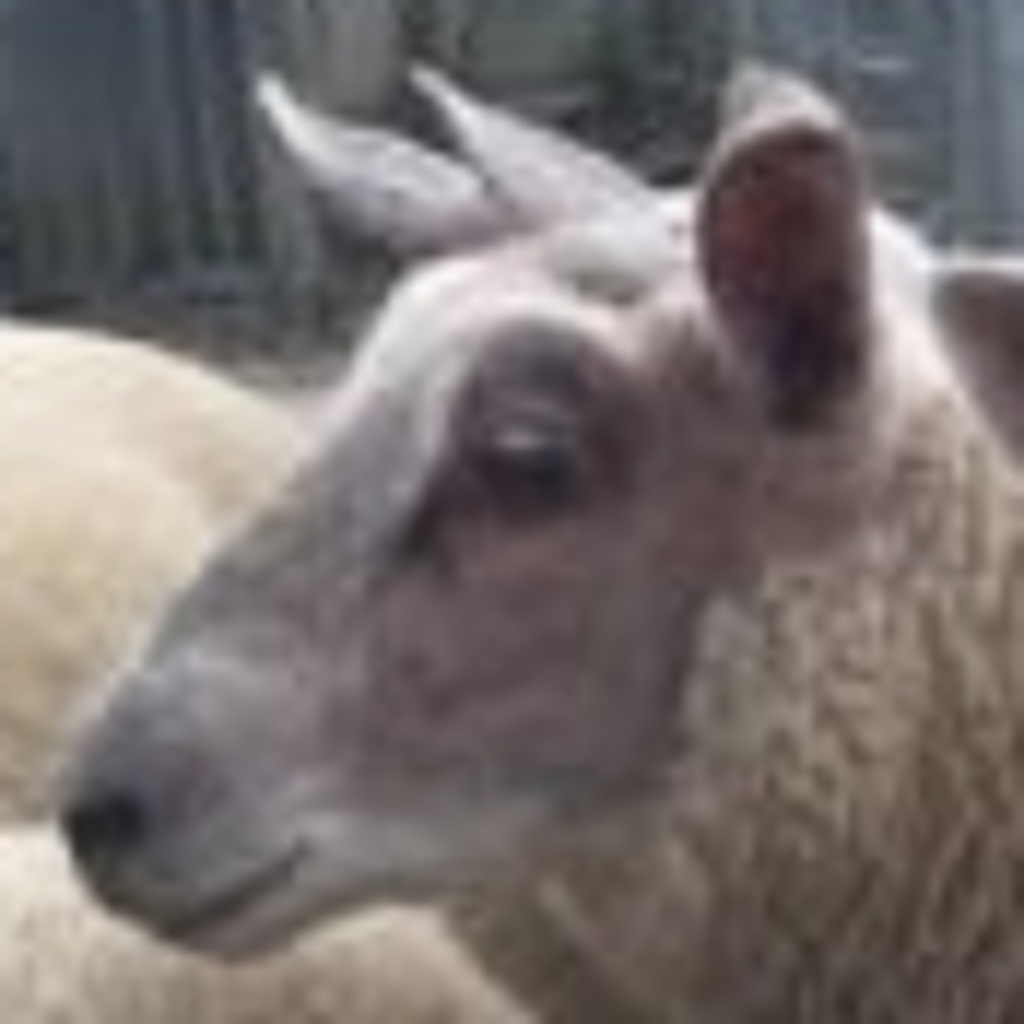
Label: no pain